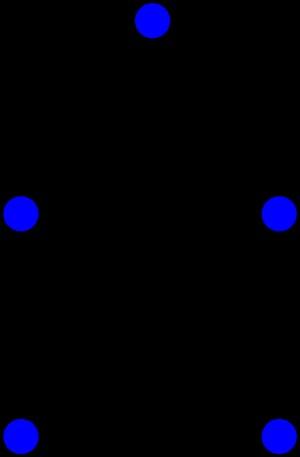
En mathématiques et en particulier en théorie des graphes, un automorphisme de graphe est une bijection de l'ensemble des sommets vers lui-même qui préserve l'ensemble des arêtes.